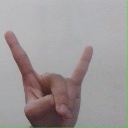
अक्षर: श